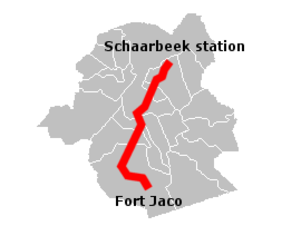
Itinéraire de la ligne 92 du tramway de Bruxelles.